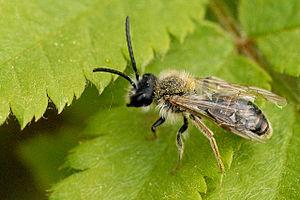
Myopa buccata ou la Myope jouflue est une espèce d'insectes diptères de la famille des Conopidae. Elle est l'espèce type du genre Myopa. Pleinement paléartique, la femelle attaque essentiellement des andrènes, qui sont endoparasités par la larve.
Les abeilles forment un clade d'insectes hyménoptères de la superfamille des Apoïdes. Au moins 20 000 espèces d'abeilles sont répertoriées sur la planète dont environ 2 000 en Europe et près de 1 000 en France. En Europe, l'espèce la plus connue est Apis mellifera qui, comme la plupart des abeilles à miel, appartient au genre Apis. Cependant, la majorité des abeilles ne produit pas de miel, elles se nourrissent du nectar des fleurs. Une abeille d'hiver peut vivre jusqu'à 10 mois, tandis qu'une abeille d'été peut vivre jusqu'à 1 mois.